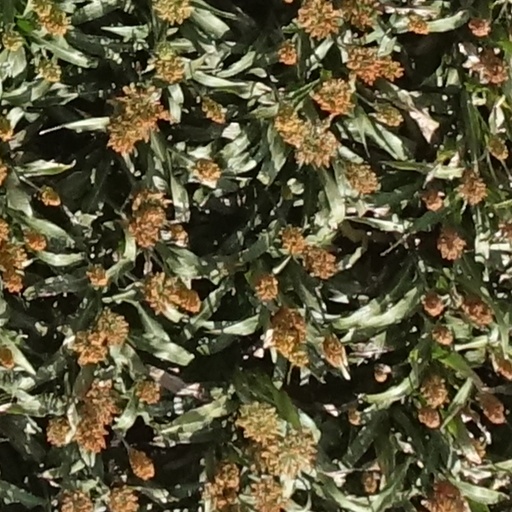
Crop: sorghum